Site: brandenburg
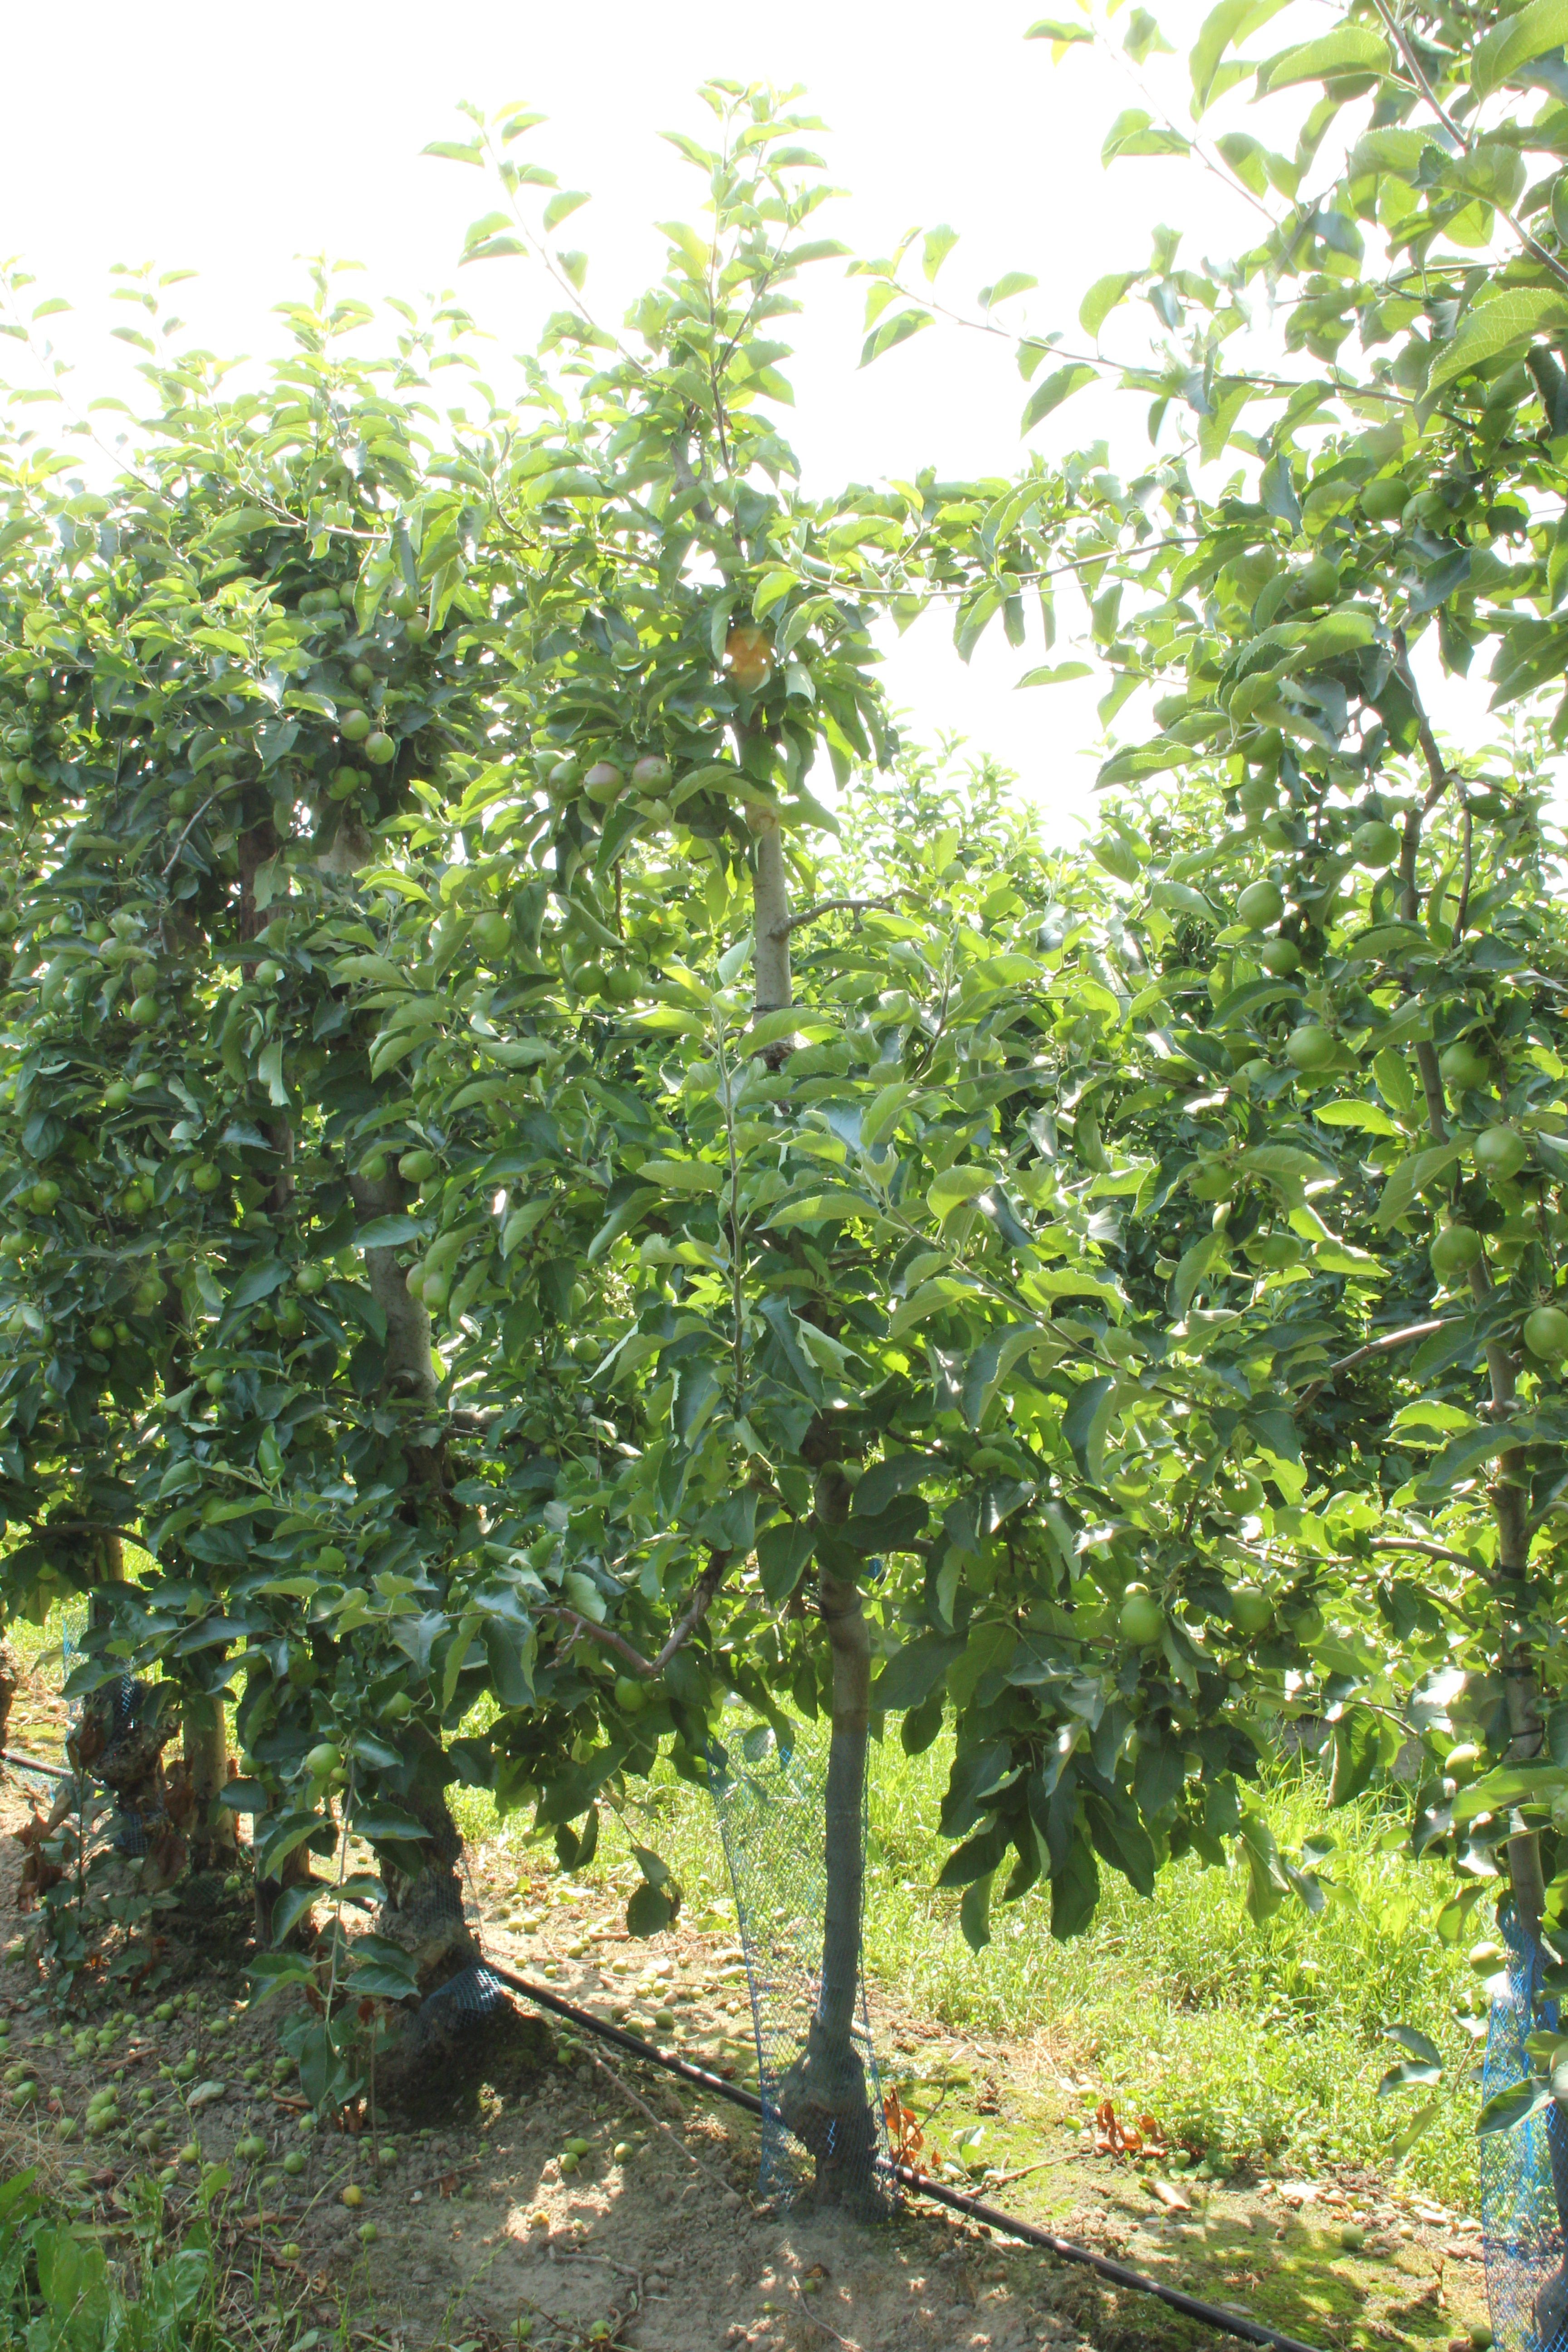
Growth stage (BBCH 74): Development of fruit